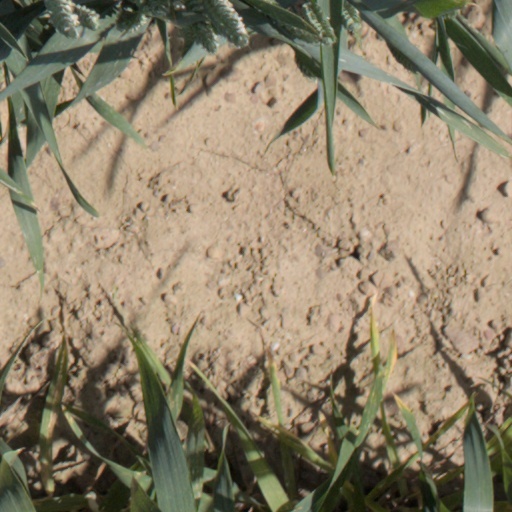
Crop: wheat